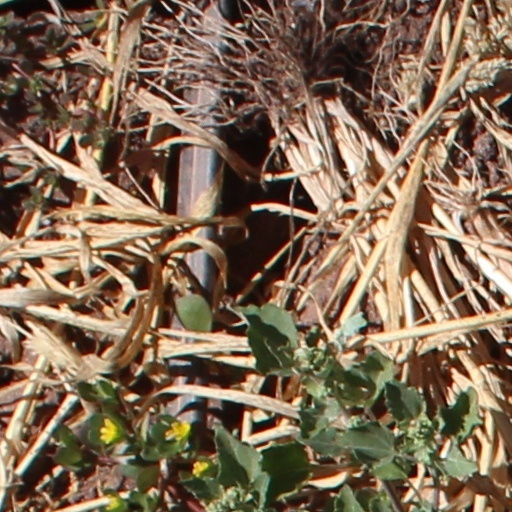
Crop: wheat